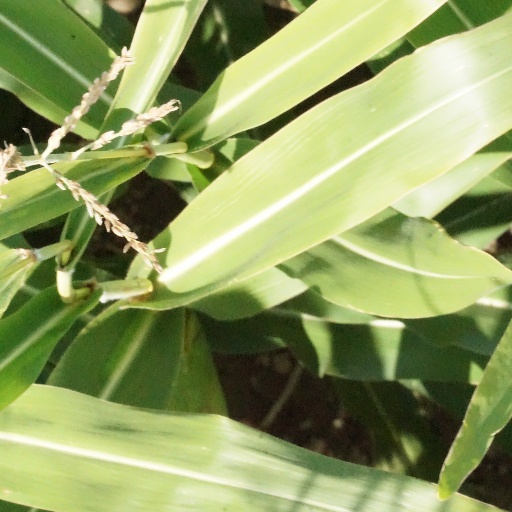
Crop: maize; corn